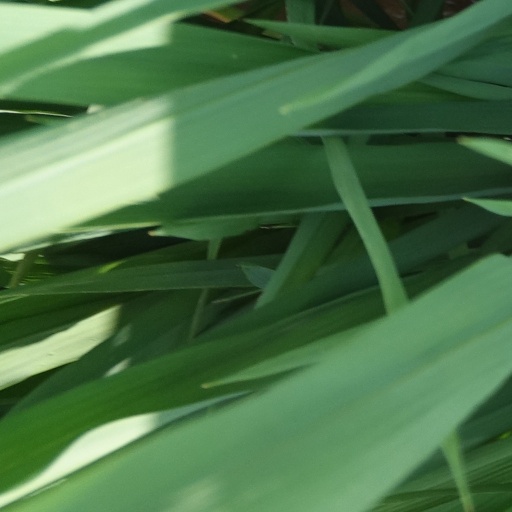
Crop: rice